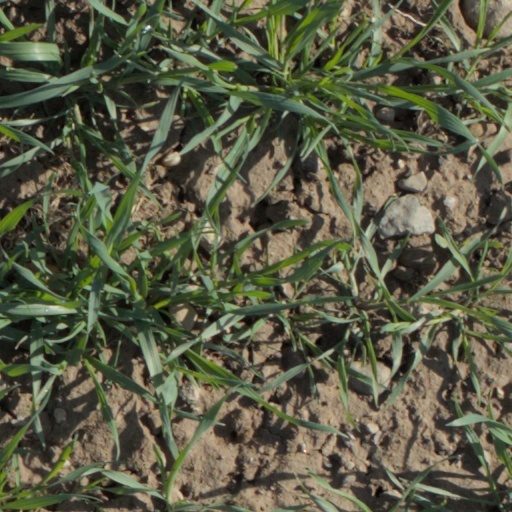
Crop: wheat